Colton Formation

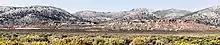
Mudstones and sandstones of the Colton Formation at the base of the Roan Cliffs in the background.

The only fossil described to date is a fragmentary skeleton of the aquatic bird "Presbyornis recurvirostrus" from a lacustrine limestone.